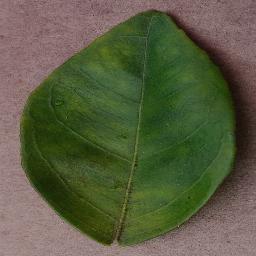
Label: Orange___Haunglongbing_(Citrus_greening)